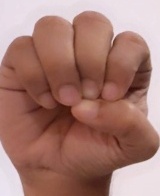
ASL sign: E